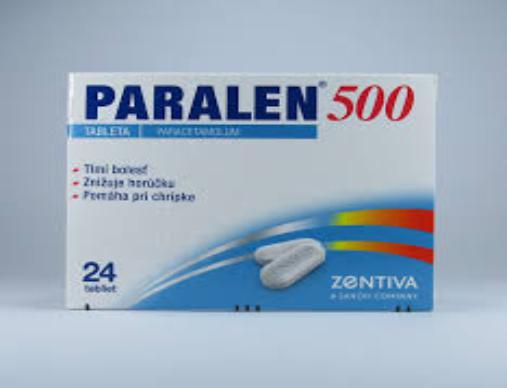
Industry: Medical